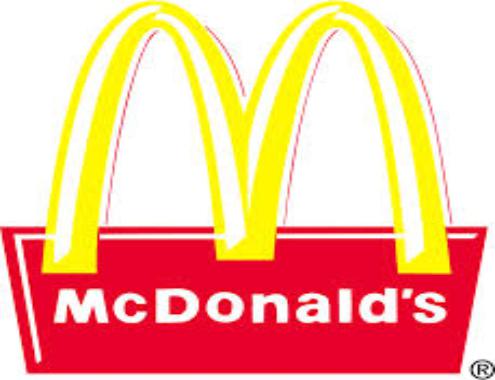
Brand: mcdonalds
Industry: Food